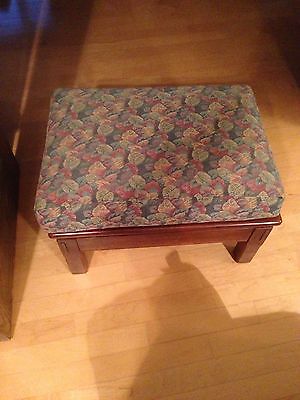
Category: chair